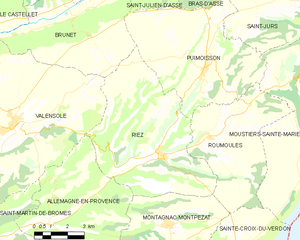
Carte des communes françaises: Riez
Riez, prononcé localement [ʁiˈjɛs], est une commune française située dans le département des Alpes-de-Haute-Provence en région Provence-Alpes-Côte d'Azur.